Mary, mother of Jesus

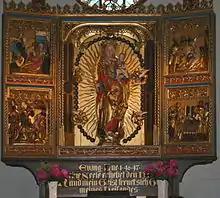
Mary with an inscription referencing Luke 1:46–47 in St. Jürgen (Lutheran) church in Gettorf (Schleswig-Holstein)

The Orthodox view Mary as "superior to all created beings", although not divine. As such, the designation of Saint to Mary as Saint Mary is not appropriate. The Orthodox does not venerate Mary as conceived immaculate. Gregory of Nazianzus, Archbishop of Constantinople in the 4th century AD, speaking on the Nativity of Jesus Christ argues that "Conceived by the Virgin, who first in body and soul was purified by the Holy Ghost, He came forth as God with that which He had assumed, One Person in two Natures, Flesh and Spirit, of which the latter defined the former." The Orthodox celebrate the Dormition of the Theotokos, rather than Assumption.